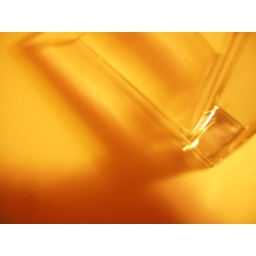
topaz light -- a glass vase against a white board.... 365/201